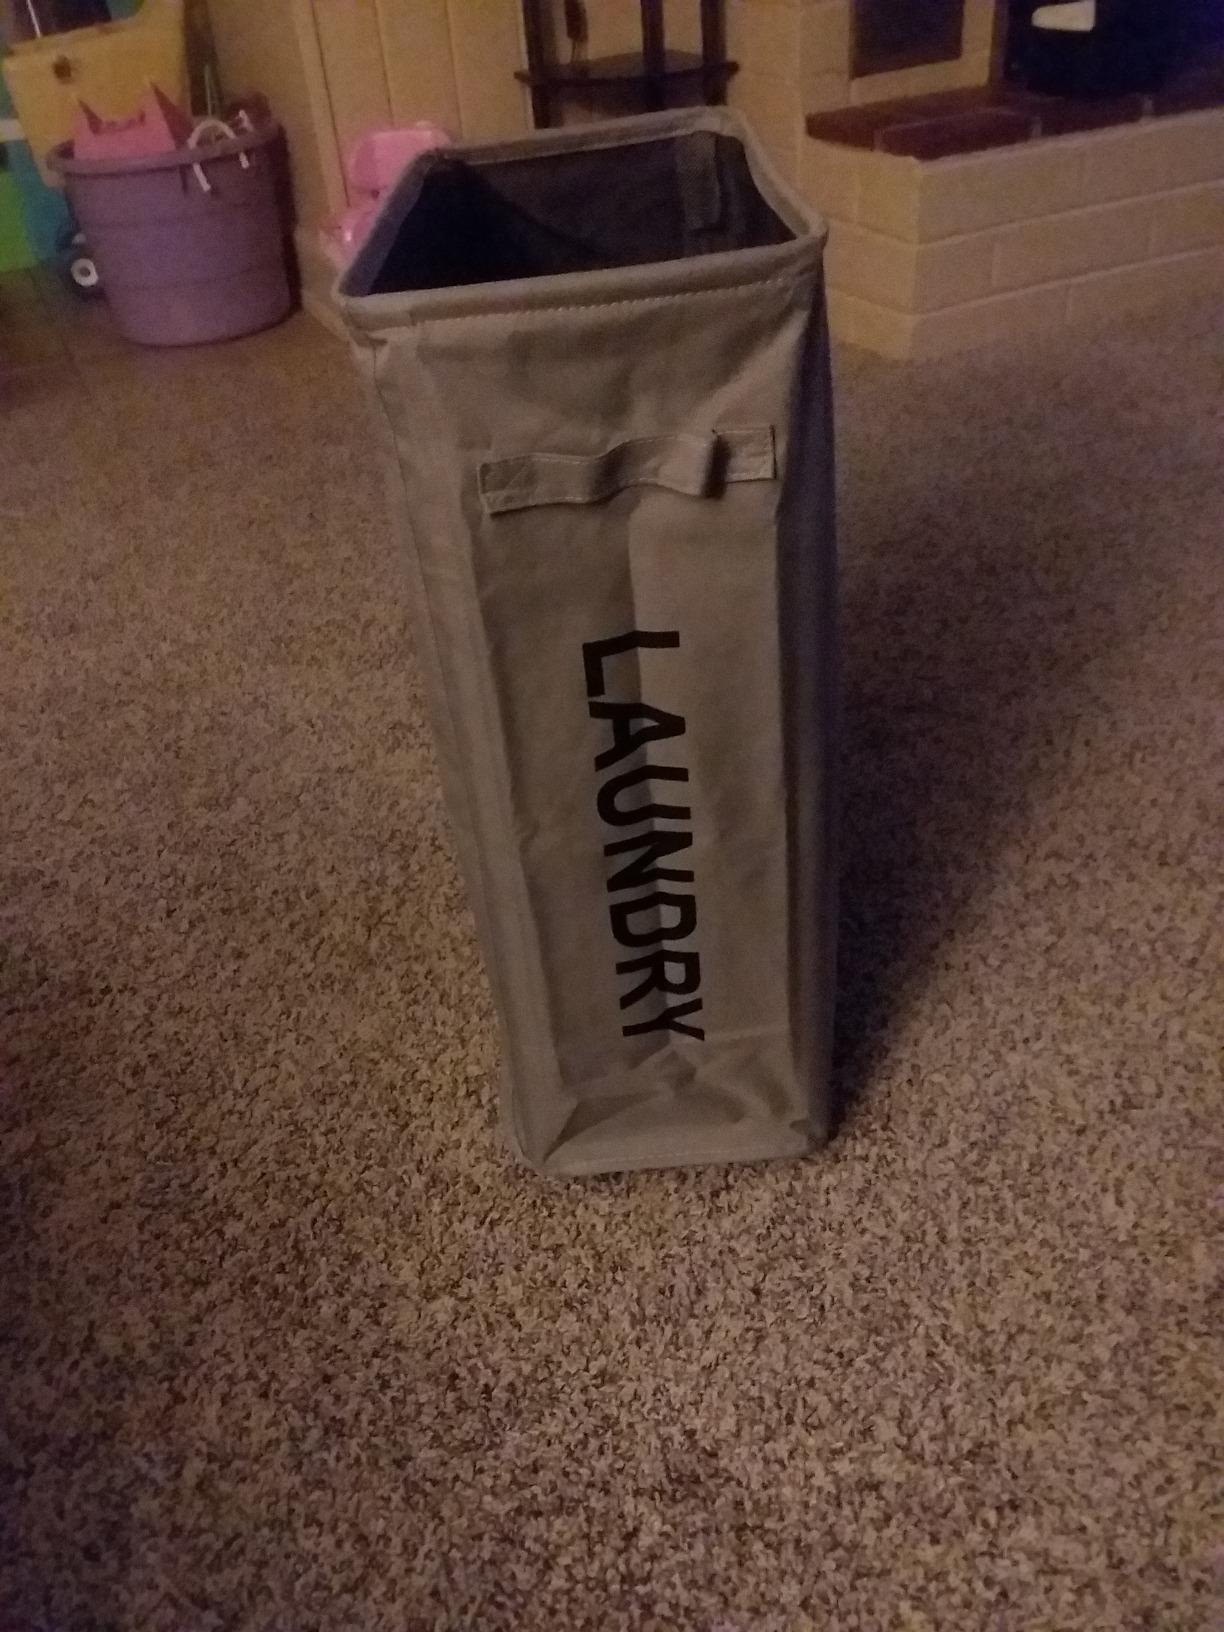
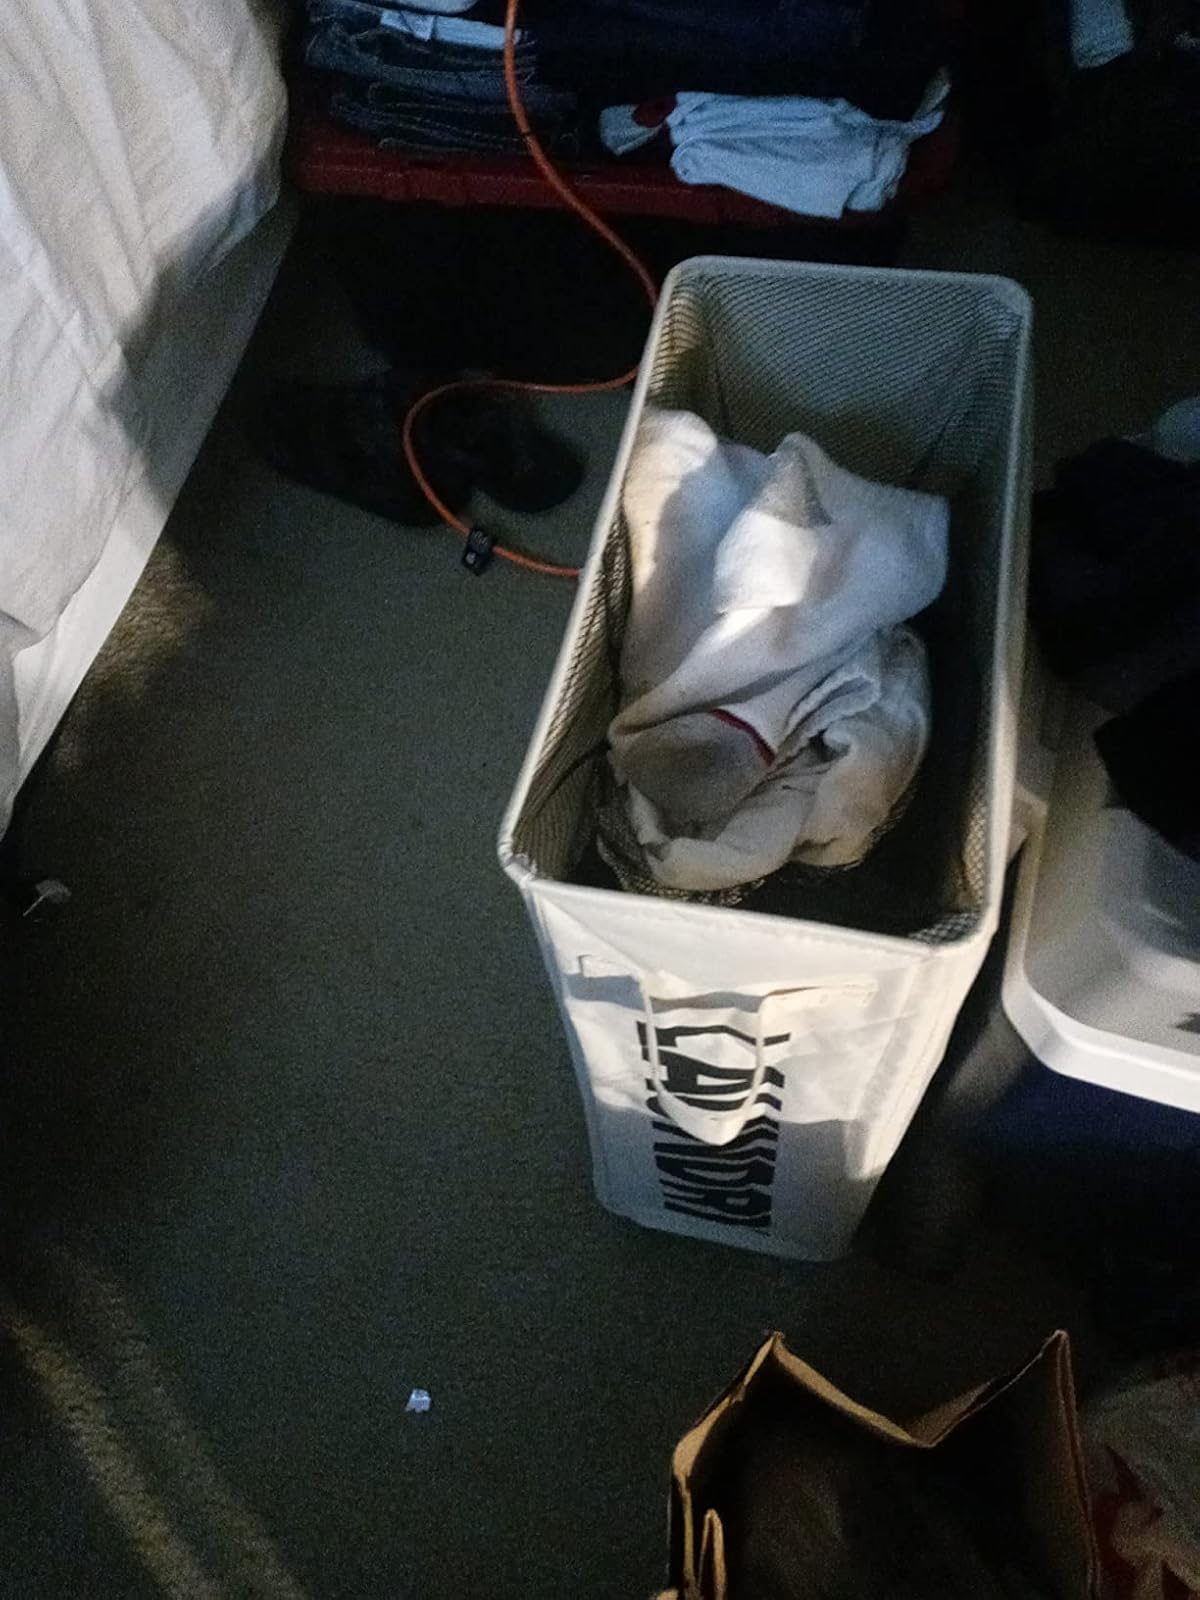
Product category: items_hamper
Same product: no